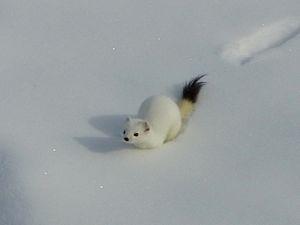
La mue désigne chez les mammifères le renouvellement périodique de leur pelage, voire chez certaines espèces de leurs bois. Elle joue un rôle d'adaptation au milieu et aux rapports au sein du groupe, en fonction des saisons.